Colorado Street Bridge (Saint Paul, Minnesota)

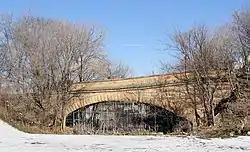
The Colorado Street Bridge from the south

The Colorado Street Bridge also known as Bridge L-8803 is a masonry and brick arch bridge in Saint Paul, Minnesota's West Side neighborhood. It is wide and consists of a single oblique span of that was built with the arch courses running parallel to the abutments, leading to a weaker structure than other skew arch construction methods, known as a "false" skew arch. It was designed in 1888 by Andreas W. Munster of the Saint Paul Engineer's Office and is now restricted to pedestrian traffic.